Glorious Days

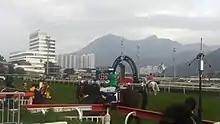

Glorious Days is an Australian-bred Thoroughbred racehorse formerly based in Hong Kong. In the season of 2013–2014, he won the Hong Kong Mile. It was his first international Group One win.